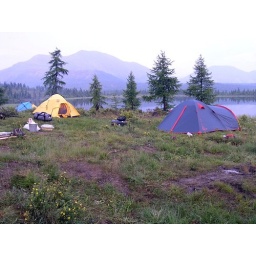
Our camp site beside Arky-Nur lake in the eastern Sayan mountain range